Airbus A320neo family

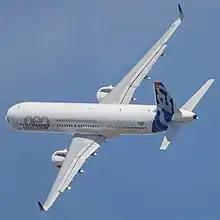
An A321neo prototype with the original exit configuration of four door pairs

The 2010 order for 40 Bombardier CS300s (now known as Airbus A220-300) and 40 options from Republic Airways Holdings – then owner of exclusive A319/320 operator Frontier Airlines – pushed Airbus into the re-engine. Airbus COO-customers John Leahy decided against ignoring the CSeries and allowing it to grow, as Boeing had previously done with Airbus, and instead aggressively competed against Bombardier Aerospace.